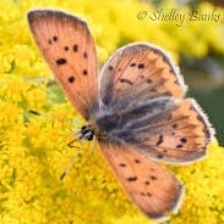
Species: PURPLISH COPPER
Butterfly family (ImageNet category): lycaenid_butterfly